K-11 (film)

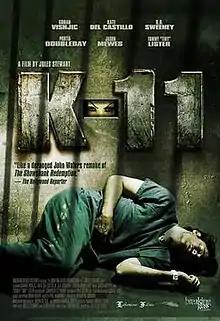
Movie poster

K-11 is a 2012 American prison drama film co-written (with Jared Kurt) and directed by Jules Stewart. The film stars an ensemble cast of generally independent film actors including Goran Višnjić, Kate del Castillo, D. B. Sweeney, Portia Doubleday, Jason Mewes, and Tommy "Tiny" Lister.